Ocean Song

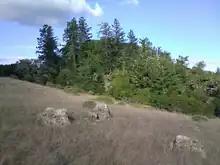
Typical ridge top grassland and woodland on Ocean Song preserve

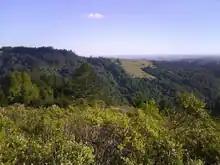
View from Ocean Song ridge top

Ocean Song is a ridge-top preserve overlooking the Pacific coast in western Sonoma County, California. The preserve encompasses approximately of grasslands with mixed oak woodlands. Since acquiring the property in 2019, LandPaths has been cleaning up old buildings and restoring the environment for native species. LandPaths intends to restore Ocean Song's use for nature-based education, but the preserve was not open to public access by 2023.